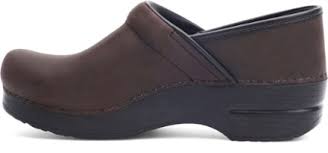
Label: Clog